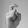
ASL letter: X